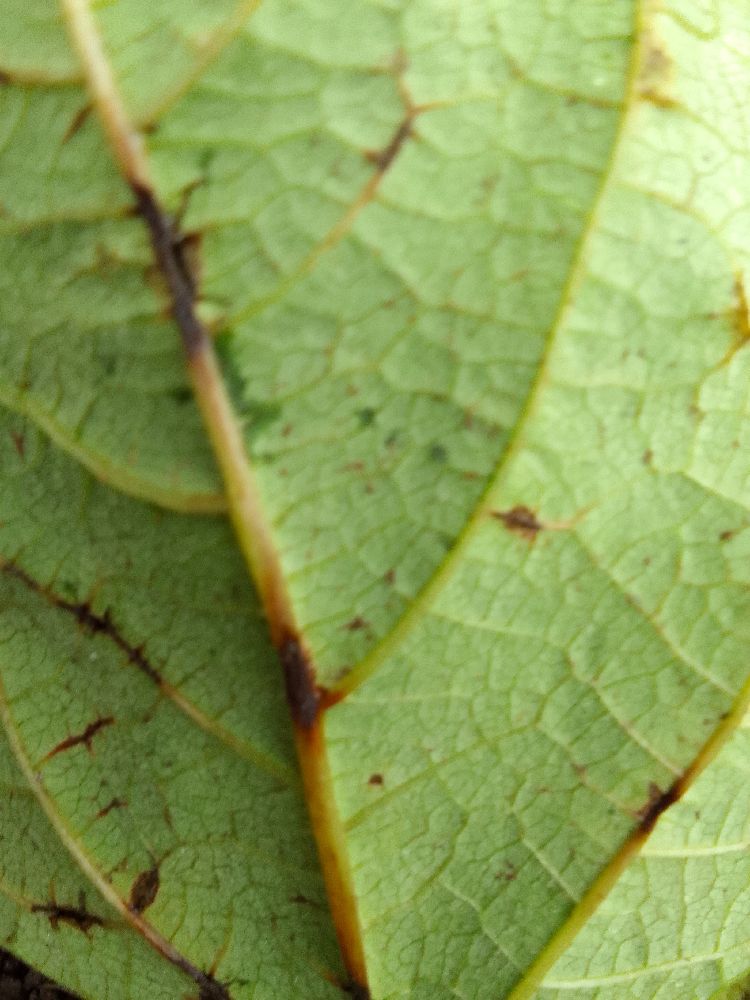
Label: anthracnose